Holy Cross College of Calinan

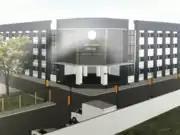
Reconstruction

HCCC has two campuses: the Main Campus at Buda National Highway and the Talomo Campus, which is still under construction.